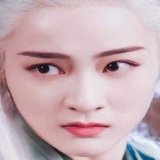
diễn viên Trương Tuyết Nghênh